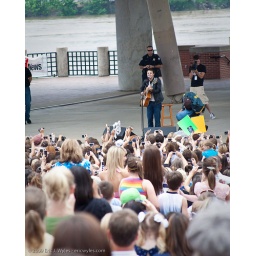
May 8, 2009Kris Allen performs at the American Idol event at the river market amphitheater in Little Rock.